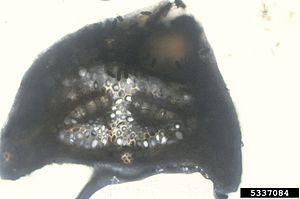
Fructifications (pycnides) du champignon Sphaeropsis sapinea (Fr .) Dyco et Sutton (ou Diplodia pinea) à l'intérieur d'une aiguilles de pin (Pinus nigra Arnold), Etats-Unis
Sphaeropsis sapinea Dyco et Sutton est une espèce de champignons ascomycètes, dont la position taxonomique est encore discutée.